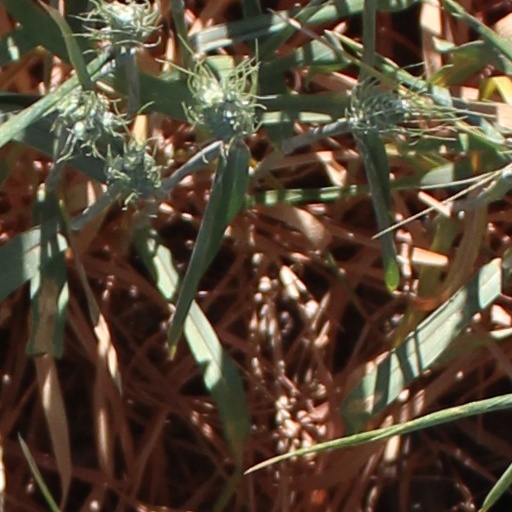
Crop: wheat